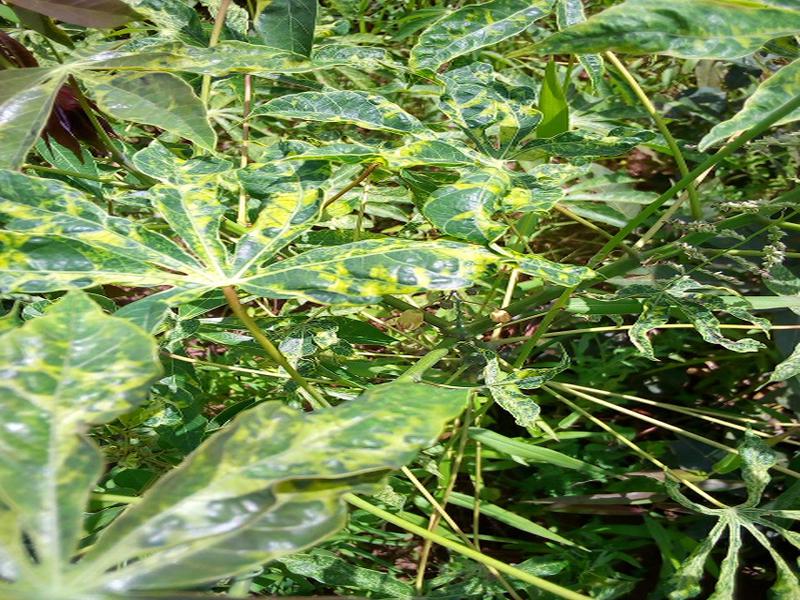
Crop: cassava
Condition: mosaic_disease